Battle of Mesoten

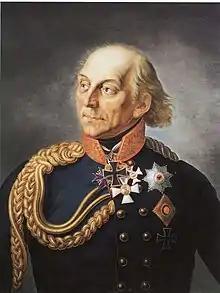

On September 29, the Prussians launched a counterattack against the advancing Russian forces and attacked their vanguard at 5 pm. The struggle lasted until late at night and pushed the Russian troops back. On the same night, Ludwig von Yorck sent forces under the command of Friedrich Kleist against the troops of , which were chasing a retreating Prussian squad on the left bank of the Lielupe. The resulting battle was fought in darkness and involved only infantry units. Vastly outnumbering the enemy, the Prussians forced the Russian troops back and, after having received substantial reinforcements, went on the offensive.